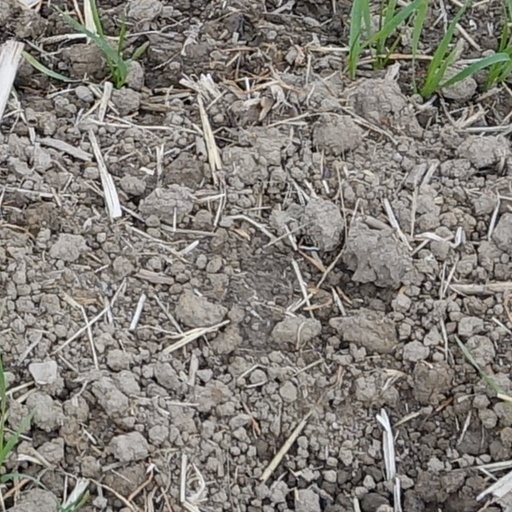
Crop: wheat